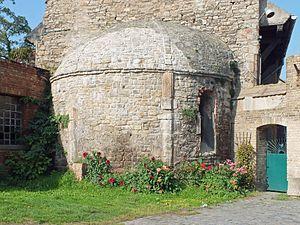
Wichmann de Seeburg-Querfurt, né vers 1115 et mort le 25 août 1192 à Könnern, était évêque de Naumbourg et archevêque de Magdebourg.
Le château de Seeburg est un château de style Renaissance situé dans l'arrondissement de Mansfeld-Harz-du-Sud, en Saxe-Anhalt. Il reprend l'emplacement d'un château fort plus ancien, mentionné dans le terrier de Hersfeld et détenu par les comtes de Mansfeld.